Cuckoo (2014 film)

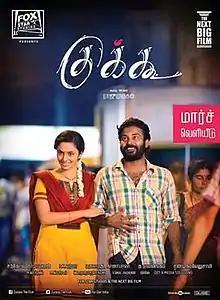
Theatrical release poster

Cuckoo is a 2014 Indian Tamil-language romantic drama film written and directed by Raju Murugan in his directorial debut, produced by Fox Star Studios. The film stars Dinesh and Malavika Nair as a visually challenged pair, while Aadukalam Murugadoss plays a pivotal role. The film was released on 21 March 2014.